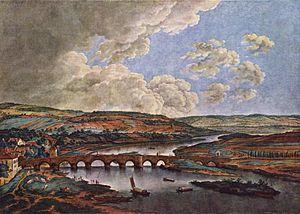
Ferdinand Kobell, né le 17 juin 1740 à Mannheim et mort le 1ᵉʳ février 1799 à Munich, est un peintre paysagiste et graveur sur cuivre allemand.